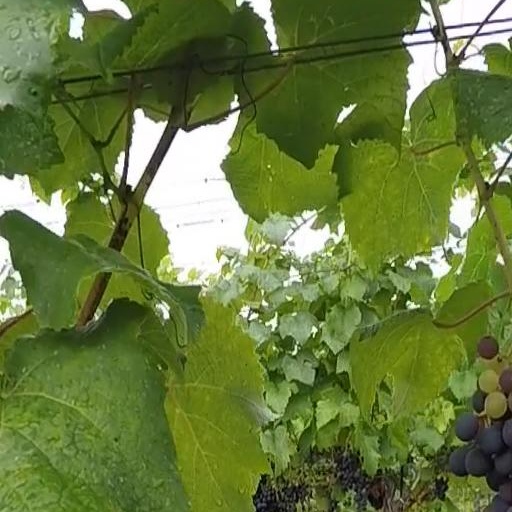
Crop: grape